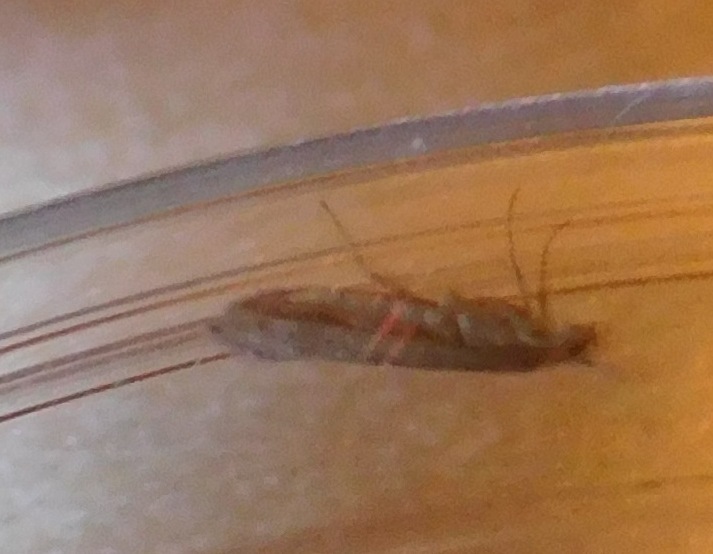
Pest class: diamondback_moth